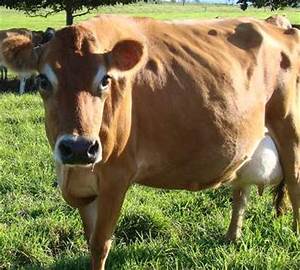
Label: cow